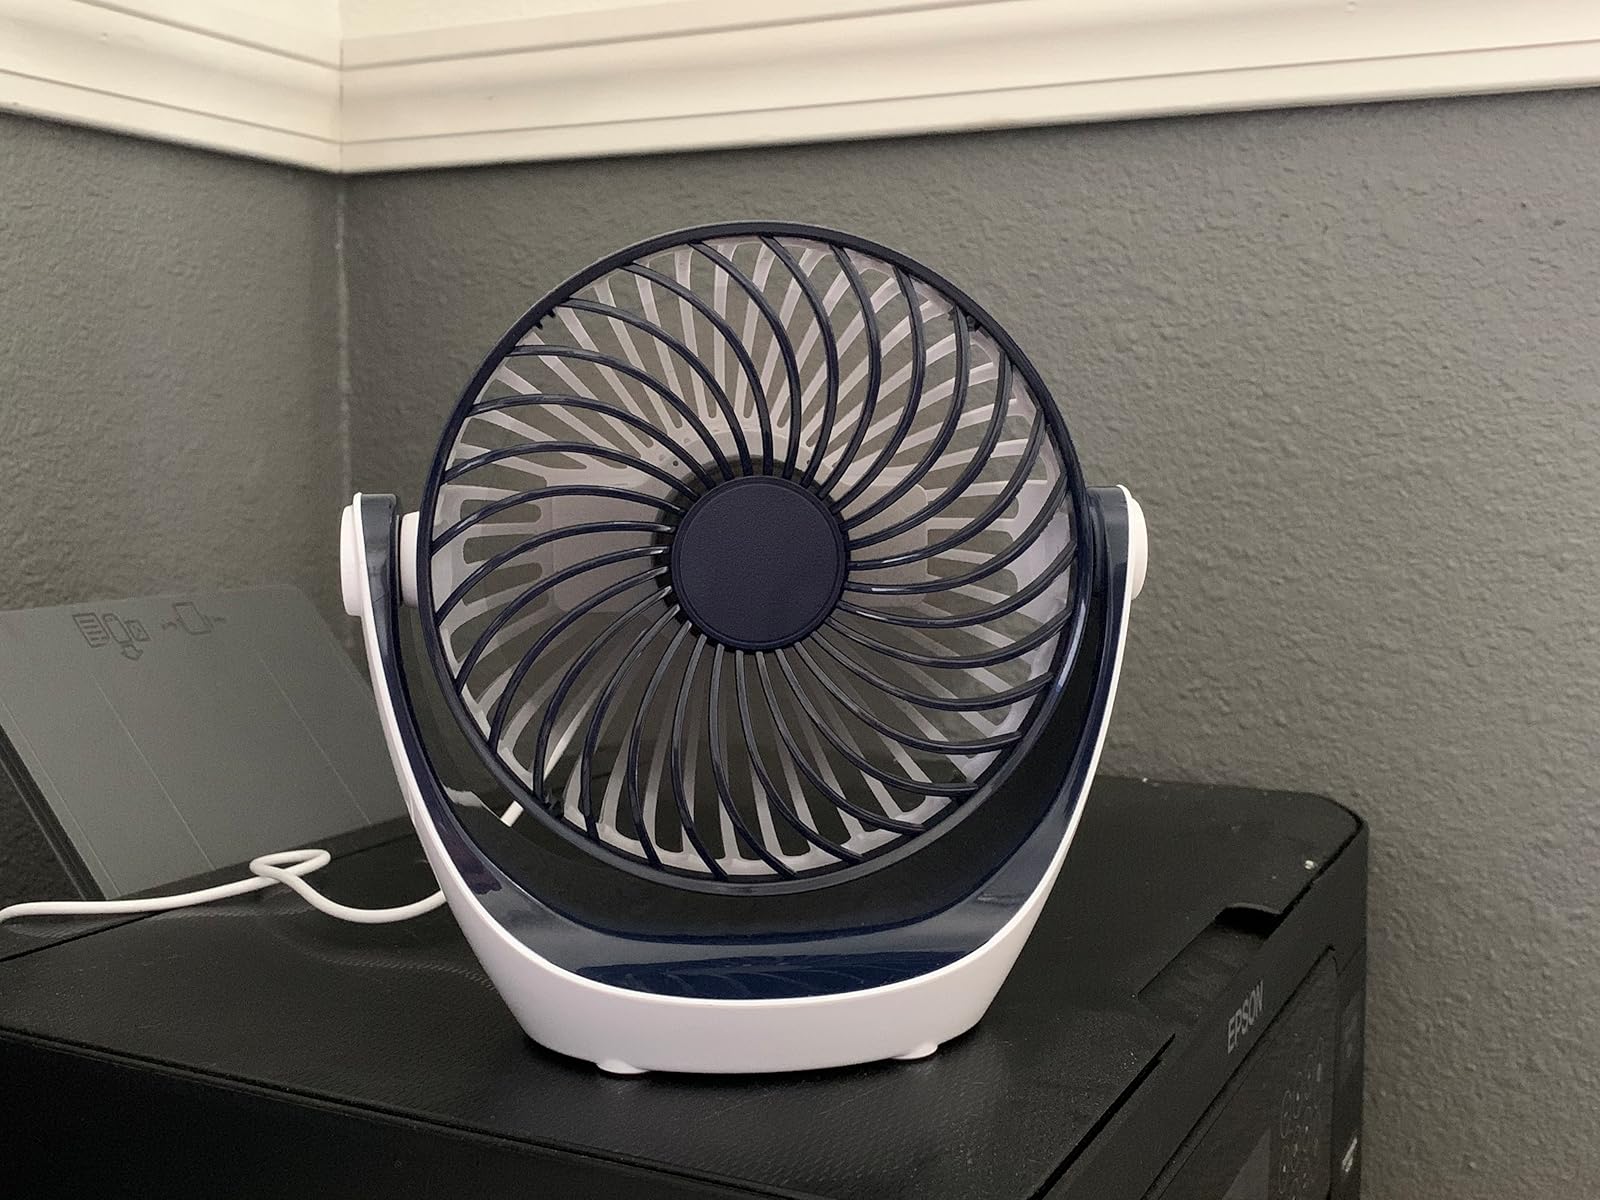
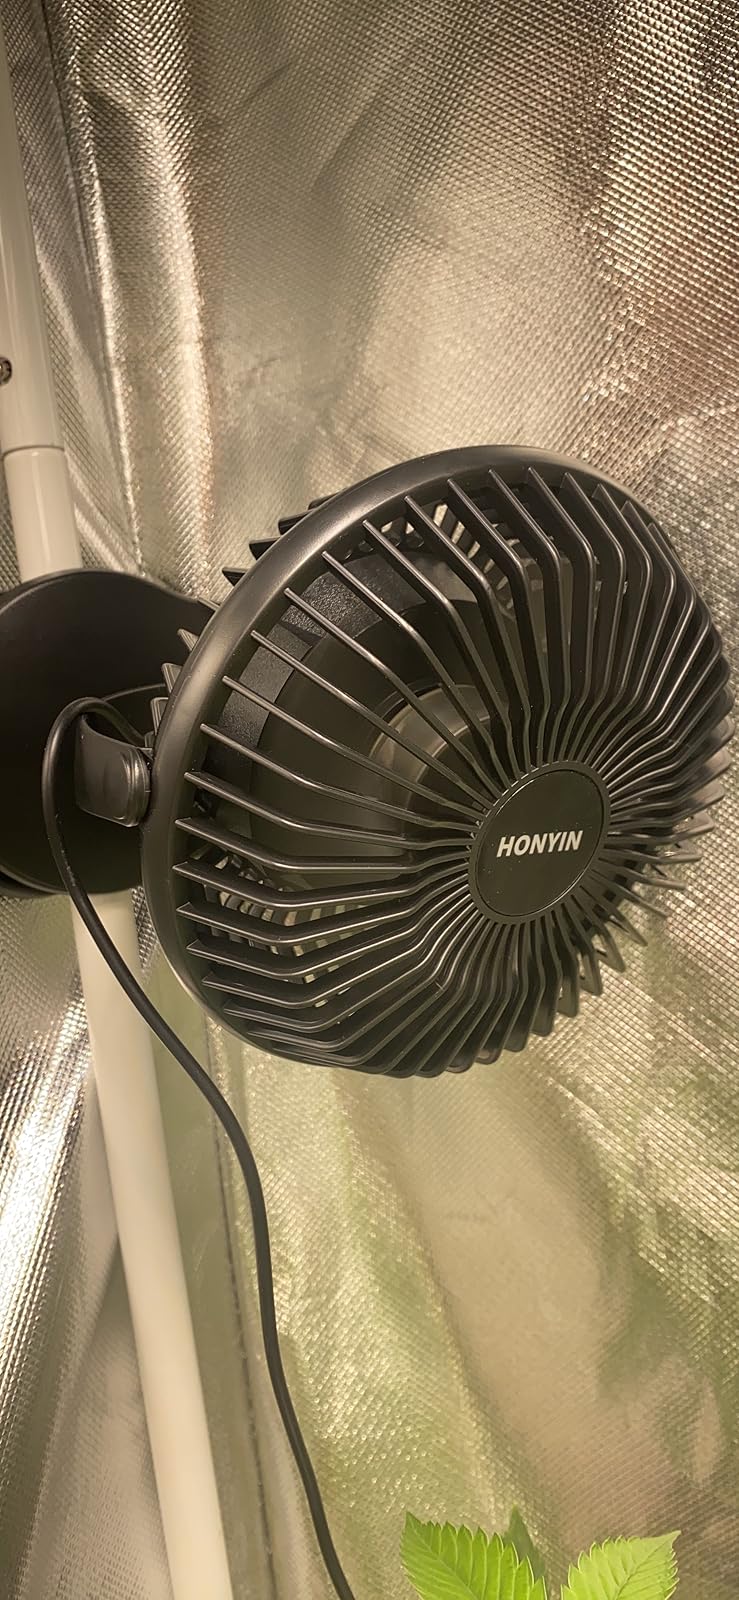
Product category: fan
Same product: no